Riga Higher Military Political School

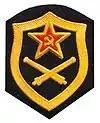
A sleeve patch bearing the emblem of the Soviet Armed Forces from 1960 to 1991.

The Riga Higher Military Political School named after Marshal of the Soviet Union Sergey Biryuzov was a military academy in the Soviet Union located in the capital of the Latvian SSR, the city of Riga. In the years it existed, it trained military personnel in a number of specializations from its headquarters on Ezermalas Street.